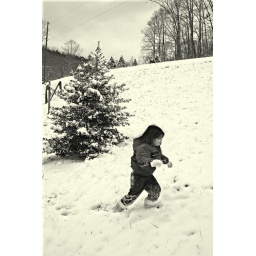
little Gianna wandering around the tree farm :) she is so cute